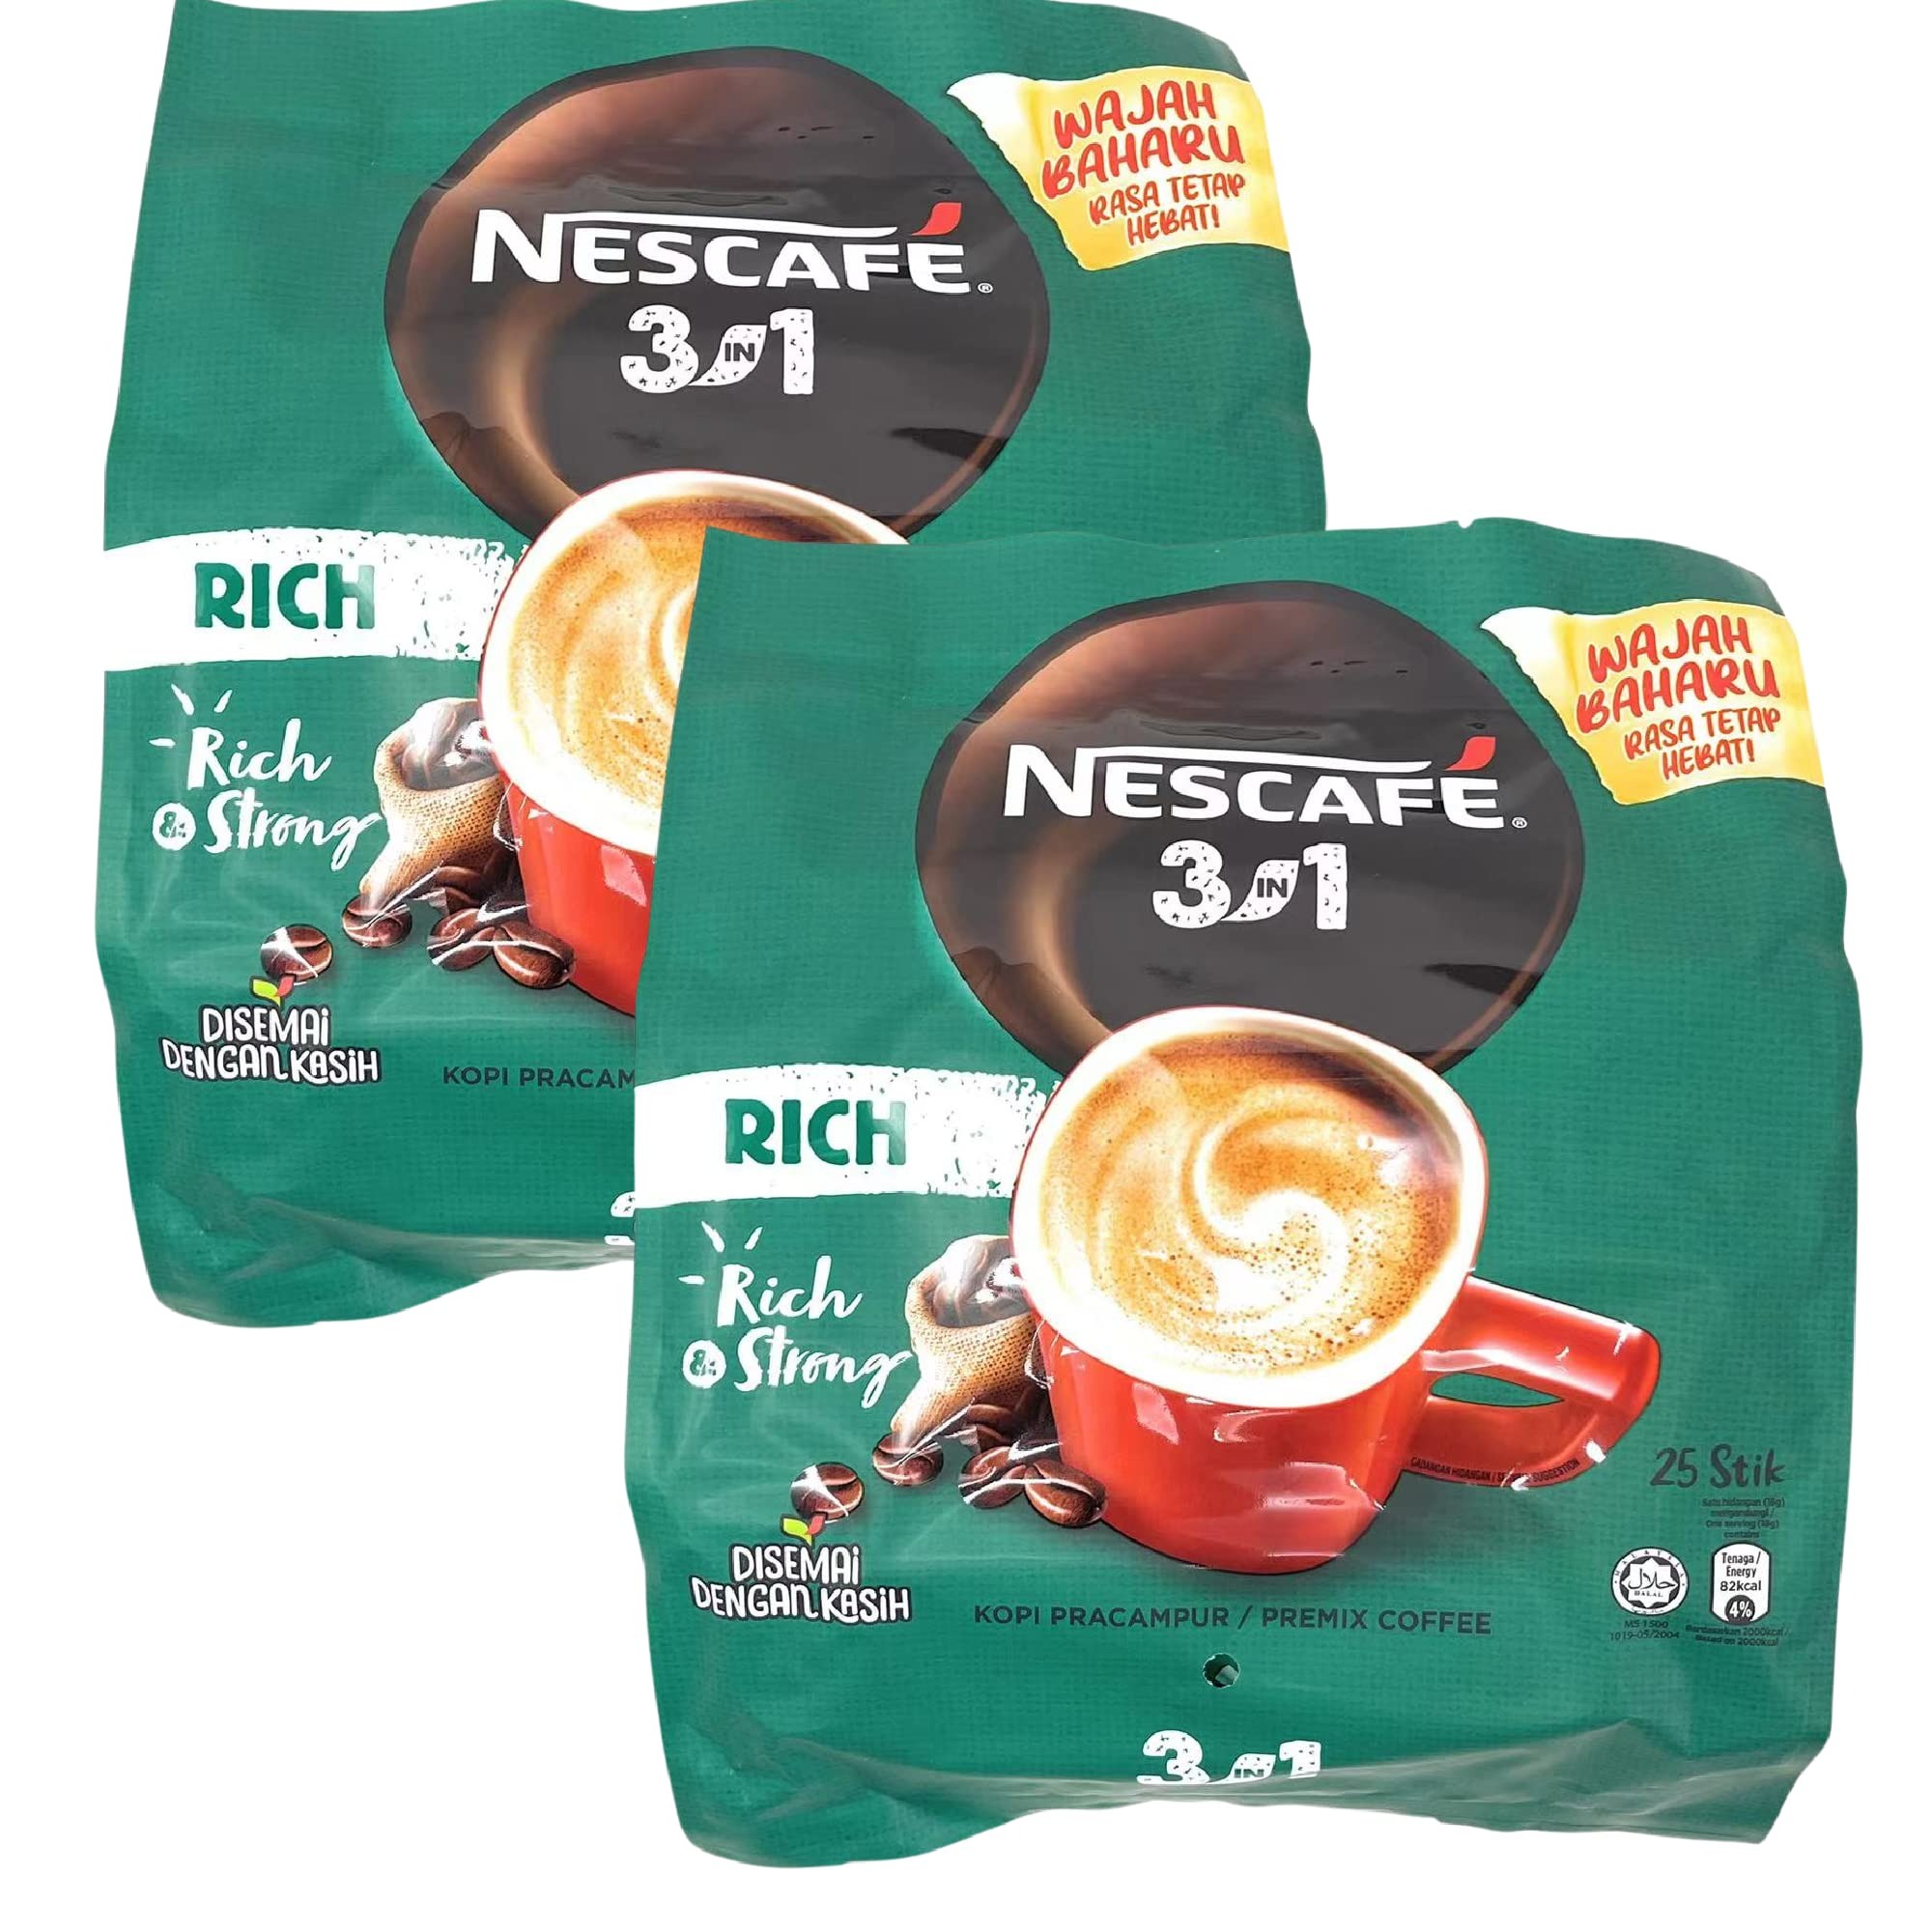
Item Name: 2 Packs Nescafe 3 in 1 Stronger taste than Original Nescafe 3 in 1 Rich Instant Coffee Lebih Kaw Premix Coffee Serve in Cold or Hot 25 Sticks/25 Serving
Value: 33.5103
Unit: Ounce

Price: 27.945